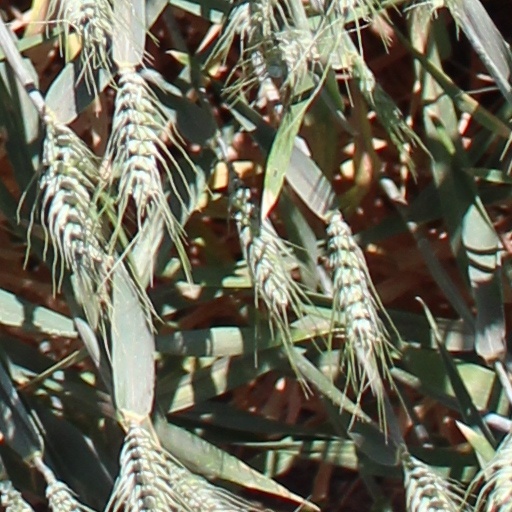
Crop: wheat